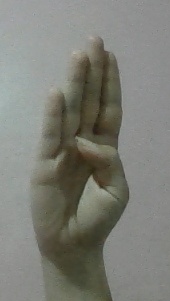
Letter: kaaf